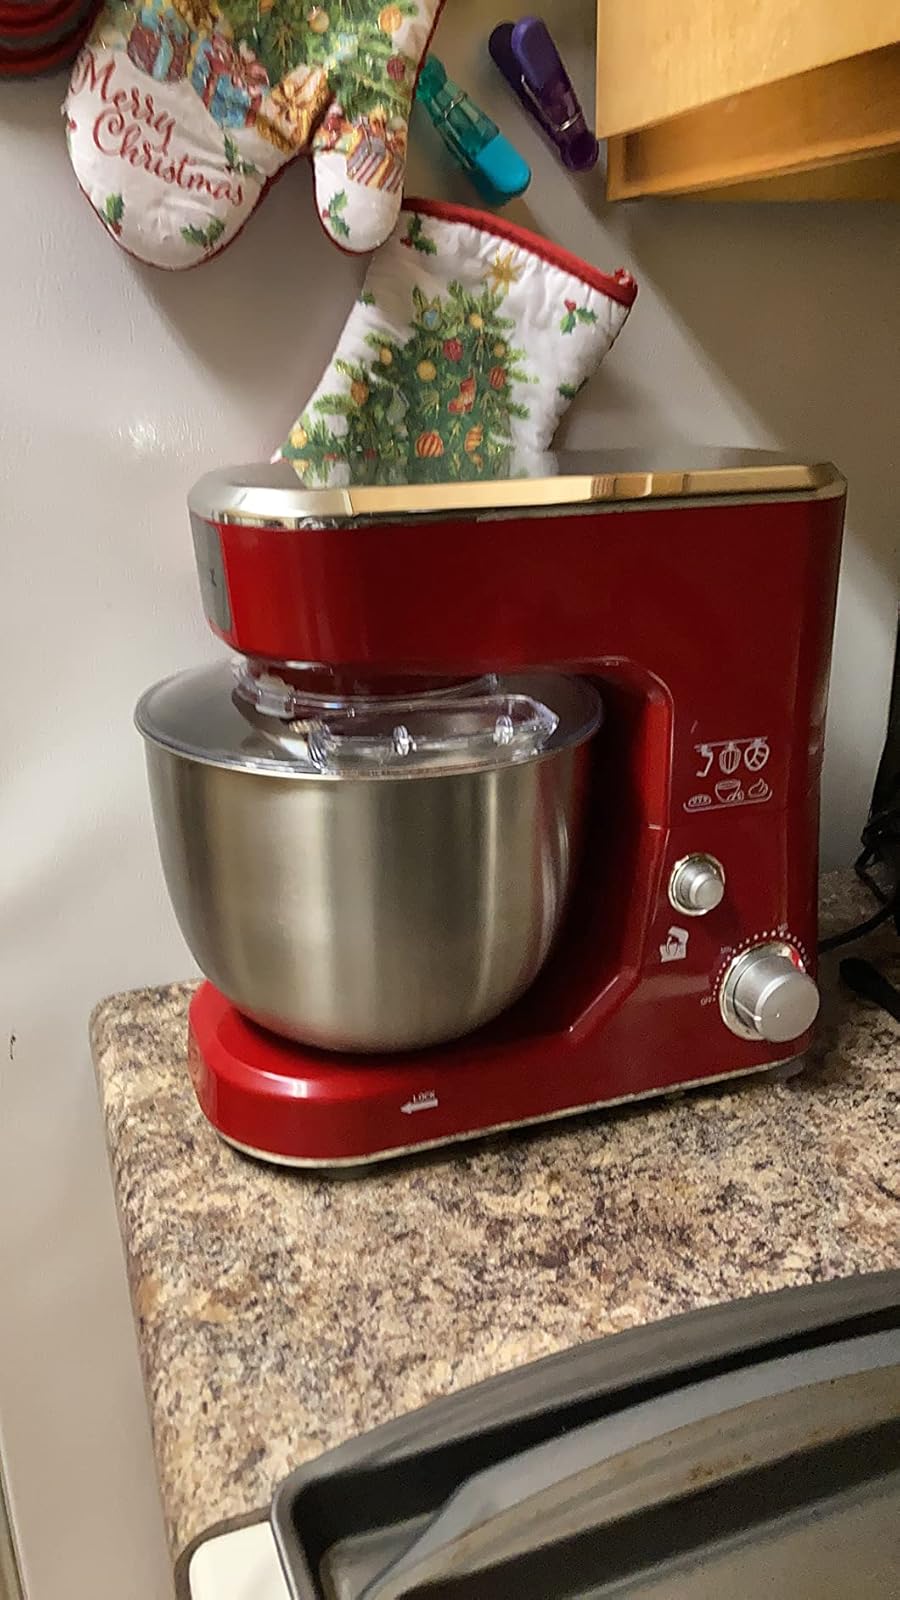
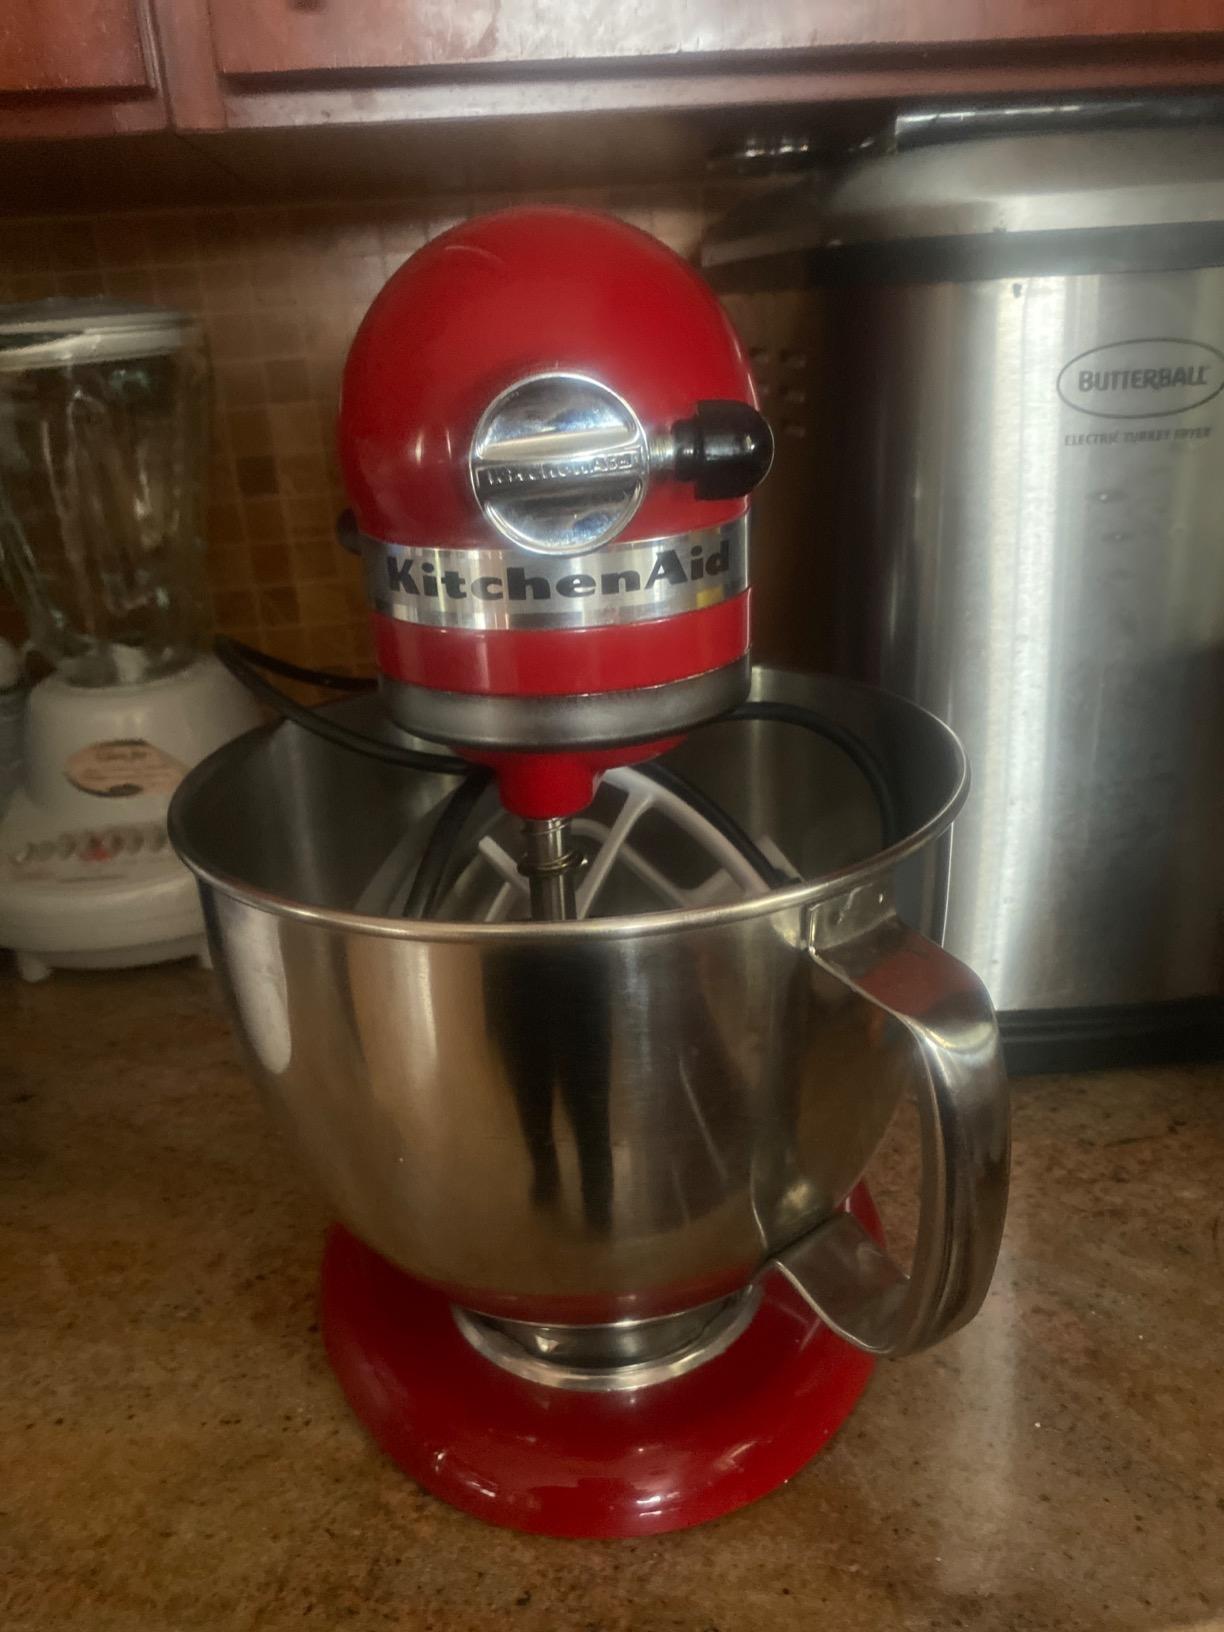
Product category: items_mixer
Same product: no